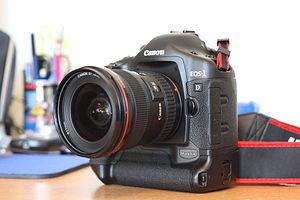
L'EOS-1D Mark II est un boîtier reflex numérique commercialisé en 2004 et 2005 par Canon, en remplacement de l'EOS-1 D. Équipé d'un capteur CMOS de 28,7 × 19,1 mm pour une définition de 8,2 mégapixels et d'une rafale atteignant 8,5 images par seconde, il s'adressait principalement au marché professionnel. Son successeur fut l'EOS-1 D Mark II N.